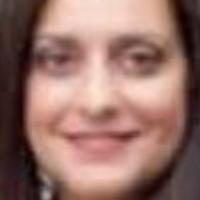
Age group: age 31-40